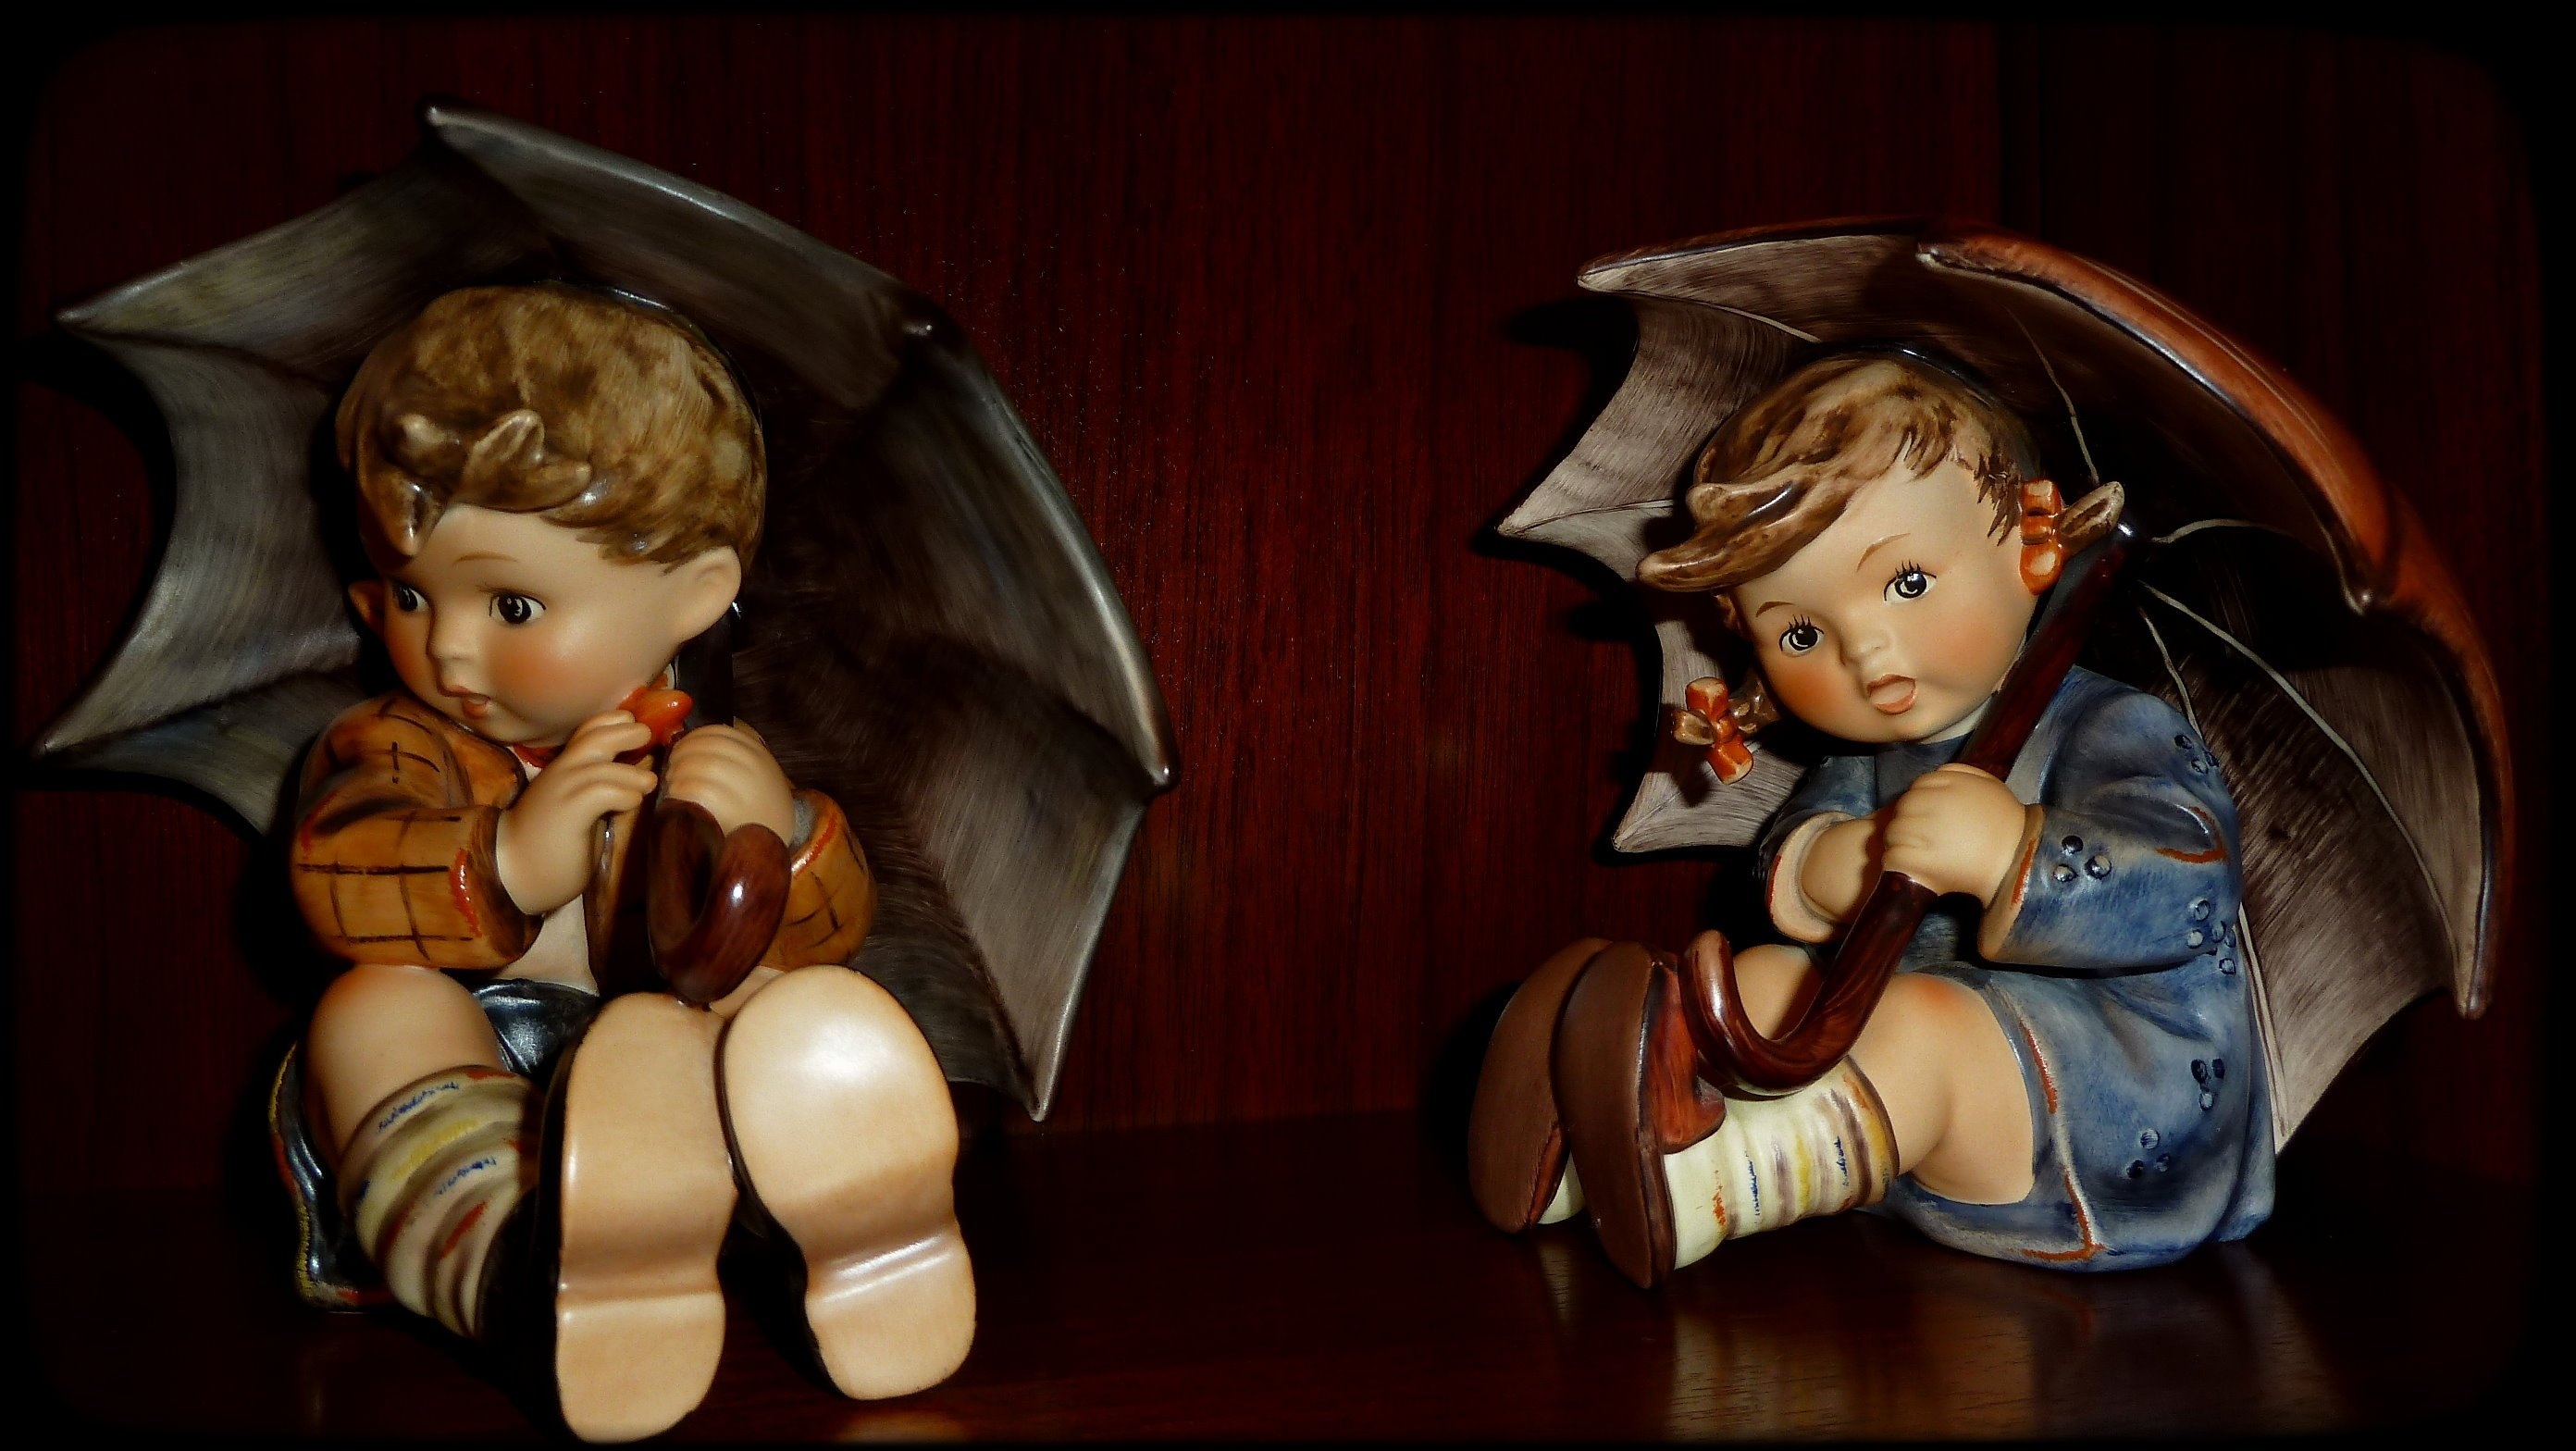
girl, boy, toy, figurine, figures, screenshot, dekoraton